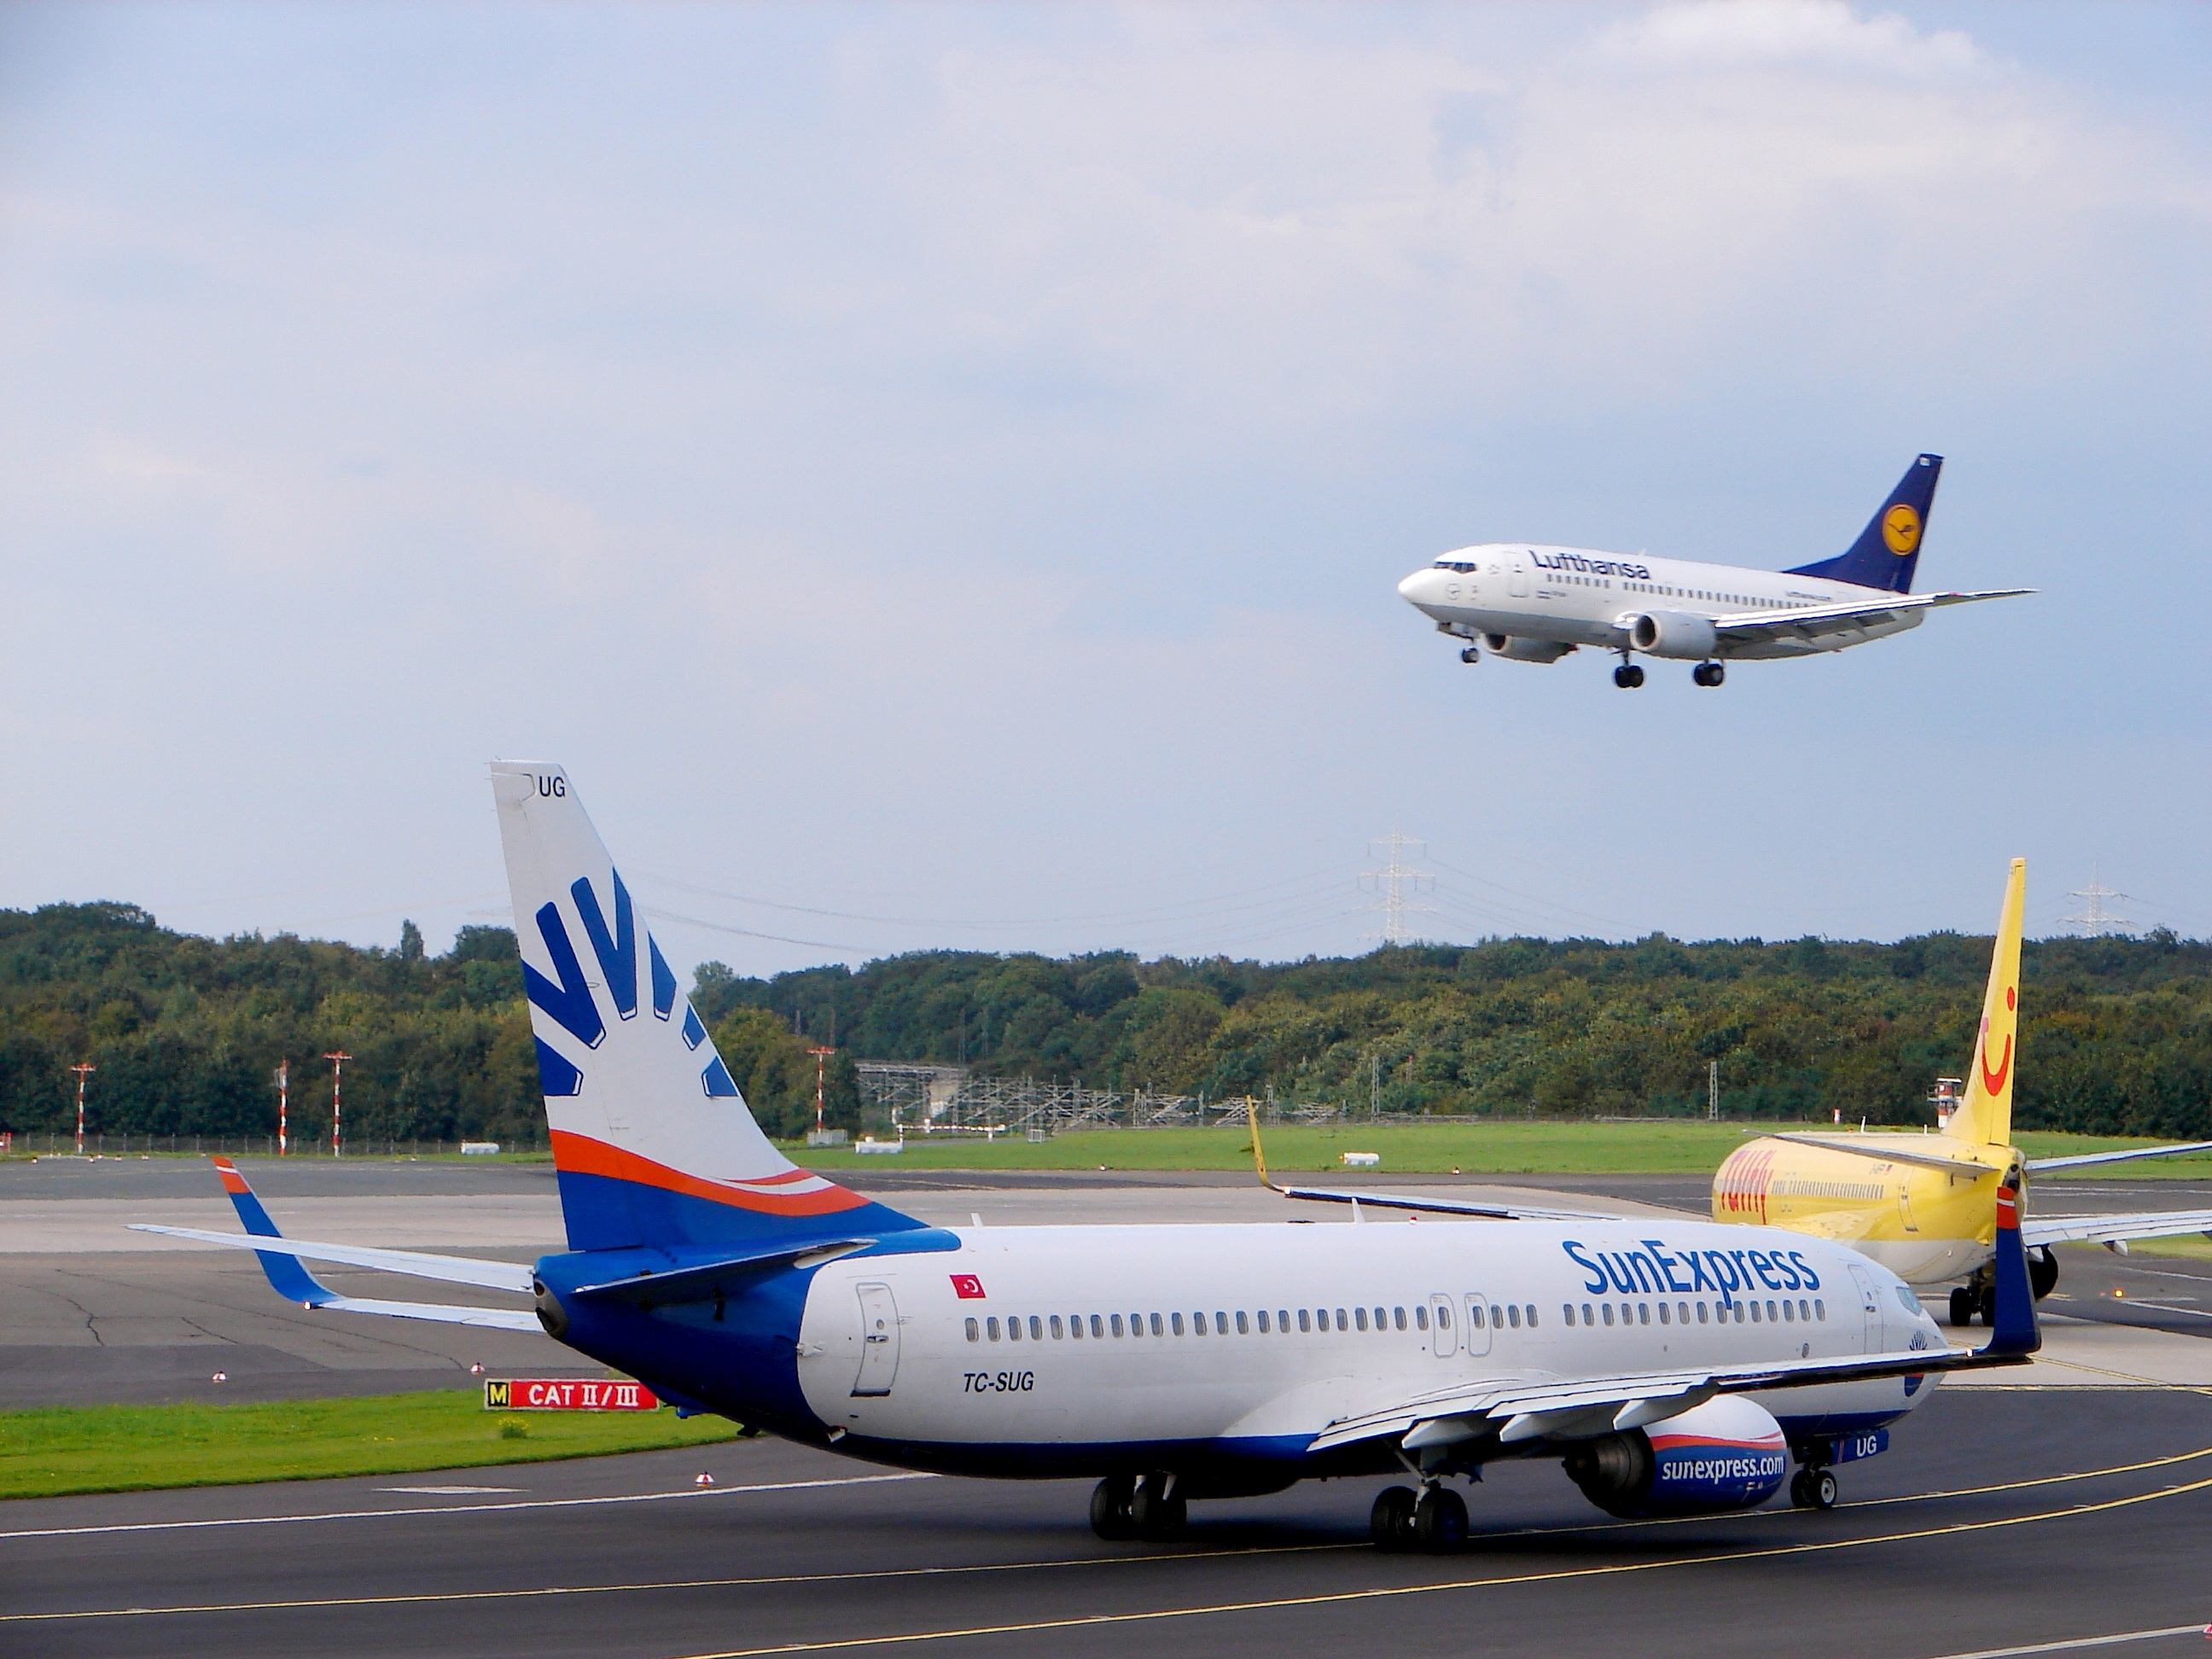
wing, fly, airport, travel, airplane, aircraft, vehicle, airline, aviation, flight, departure, airliner, airbus, landing, boeing, takeoff, dusseldorf, air force, jet aircraft, airbus a330, boeing 787 dreamliner, boeing 777, boeing 767, air travel, boeing 737, atmosphere of earth, wide body aircraft, narrow body aircraft, aerospace engineering, airbus a320 family, boeing 737 next generation